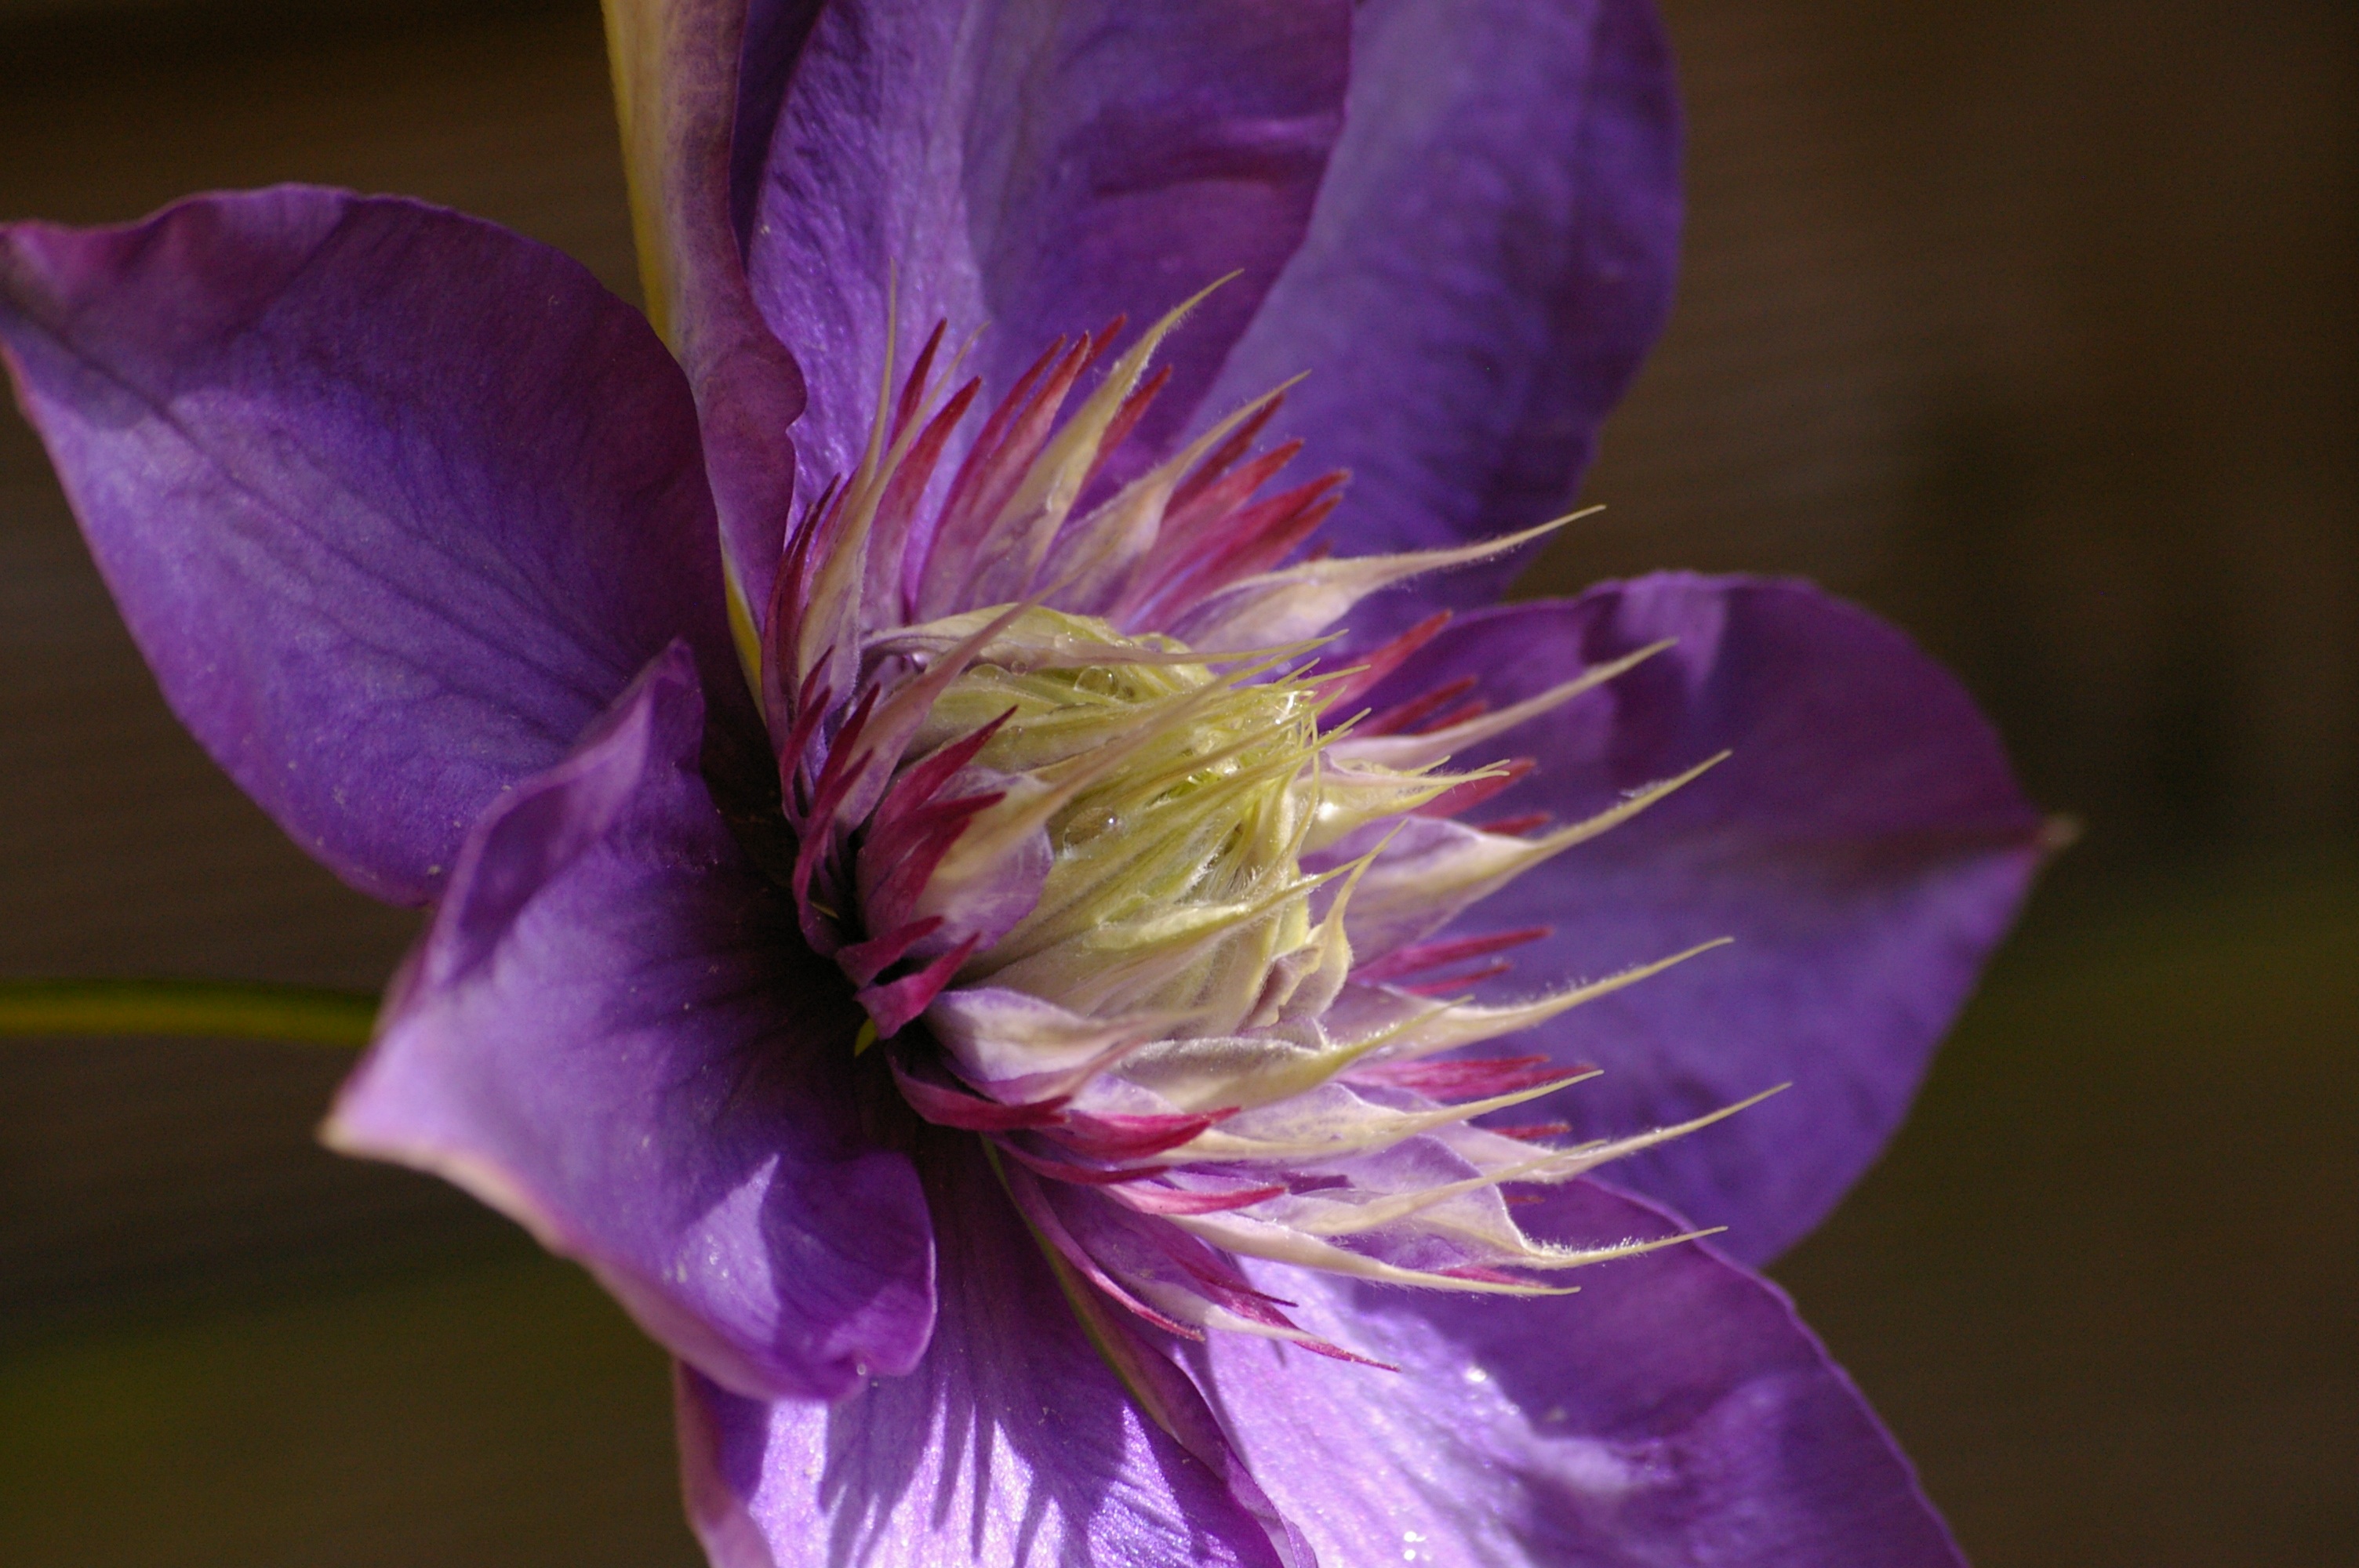
blossom, plant, flower, purple, petal, bloom, climber, garden, close, flora, wildflower, close up, petals, violet, clematis, tender, purple flower, filigree, macro photography, flowering plant, plant stem, land plant